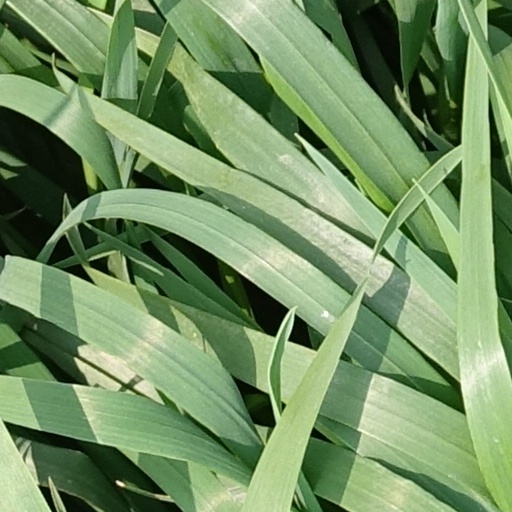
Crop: wheat